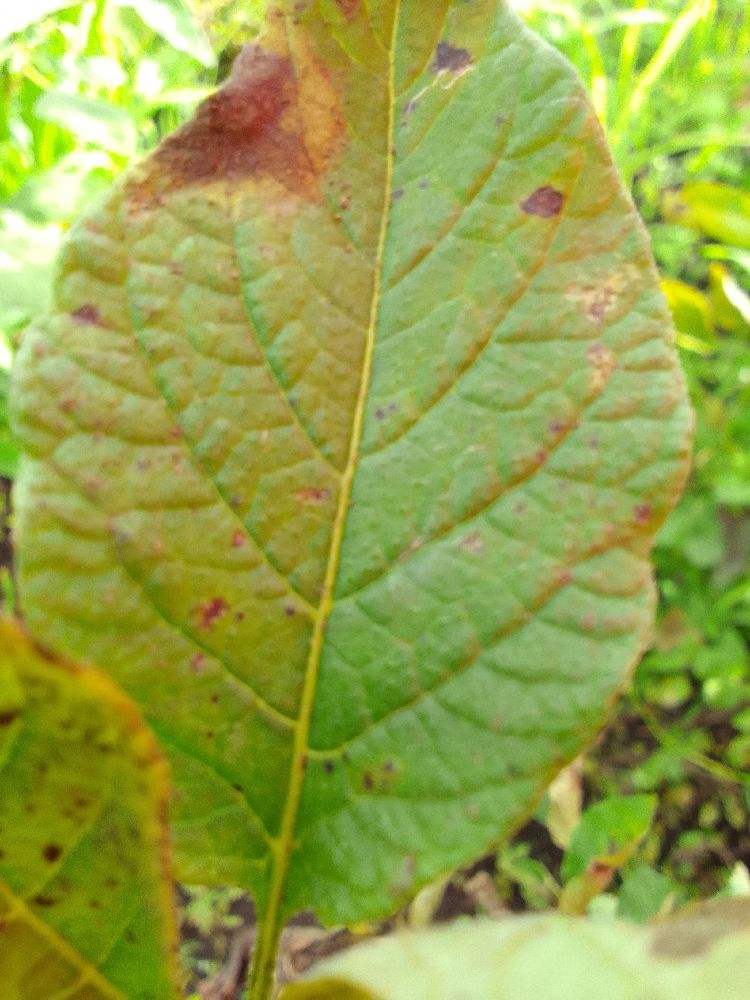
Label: Late blight